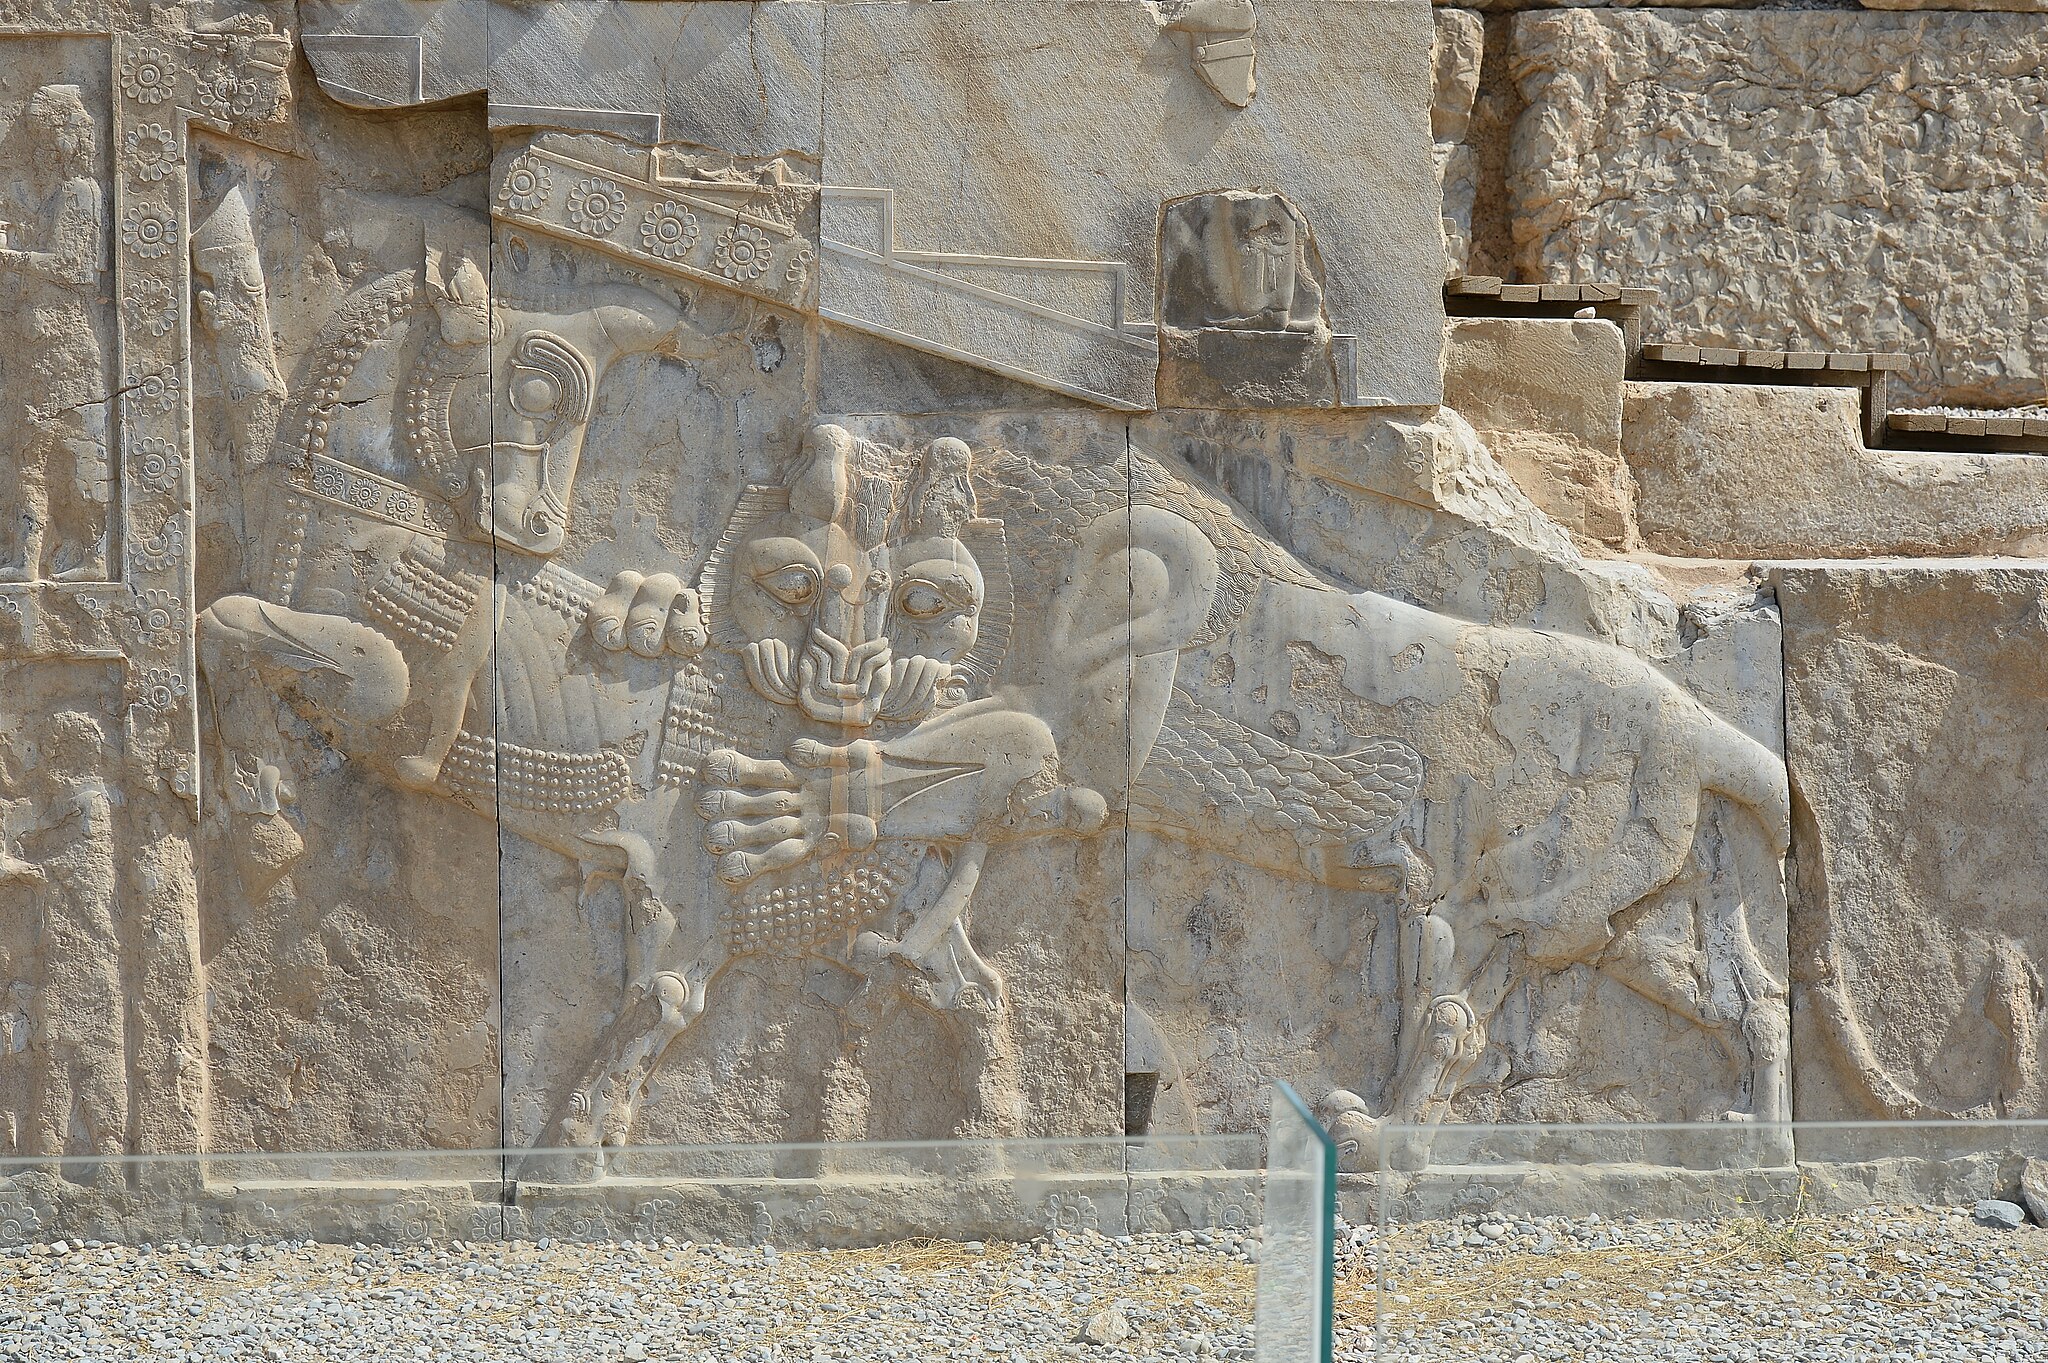
Title: Persepolis-Iran 04
Description: Ruine Persepolis
Date: 2014-10-14 11:16:02
Categories: Self-published work, Files with coordinates missing SDC location of creation, 2014 in Persepolis, Lion attacking a bull, Persepolis, Western staircase of Tachara